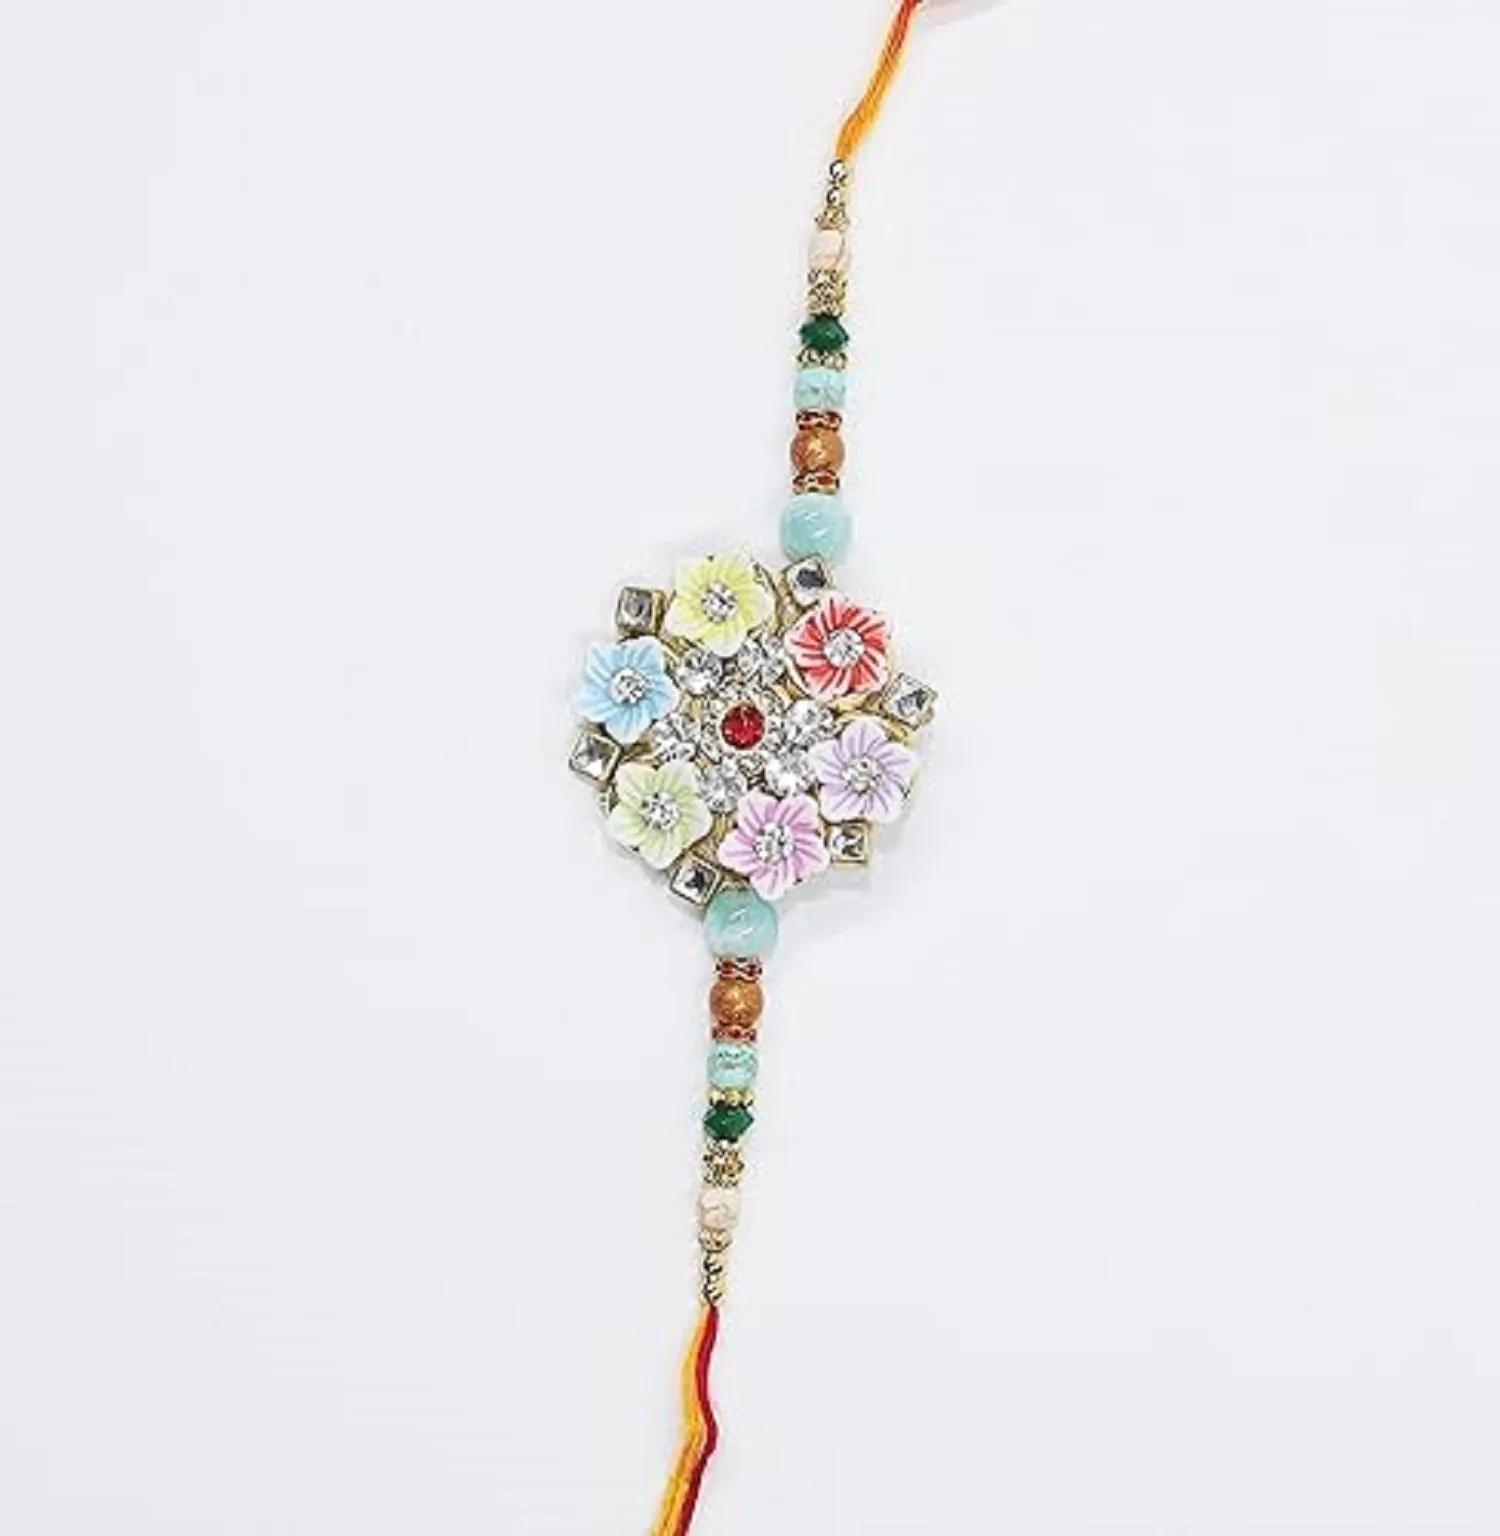
VIBRANCE Traditional Floral Rakhi for Raksha Bandhan.
Type: Rakhis
Brand: VIBRANCE
Price: Rs. 249
 Raksha Bhandan is a celebration of the bond between a brother and sister. We specialize in creating unique rakhi designs for every brother and sister. Our rakhi collection ranges from traditional to modern designs, all of which are handcrafted with love and care. We strive to make each Raksha Bhandan special for our customers by providing the perfect rakhi for their loved ones. With our wide range of designs and styles, you can find the perfect rakhi for your brother or sister. Shop with us today to make your Raksha Bhandan magical. The design of the delivered product or parts of it may vary slightly from what is shown in the image. 
Features: Hand crafted pearl and crystal studded rakhi Multicolor Rakhi,Special Multi colour Designer Rakhi for Brother / Bhabhi / Kids,Includes roli chawal and free greeting card,Rakshabandhan Special Card,Comes with Roli Chawal & Best Wishes Greeting Card in best packaging